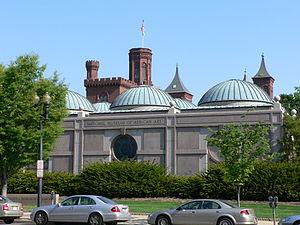
Washington, dans le district de Columbia, souvent appelée Washington, D.C., The District, ou simplement D.C., est une ville indépendante des États-Unis dont elle est la capitale. Selon les dernières estimations, elle compte 702 455 habitants intra-muros sur une superficie de 177 km² ; son aire urbaine en compte environ 6,2 millions, la sixième des États-Unis.